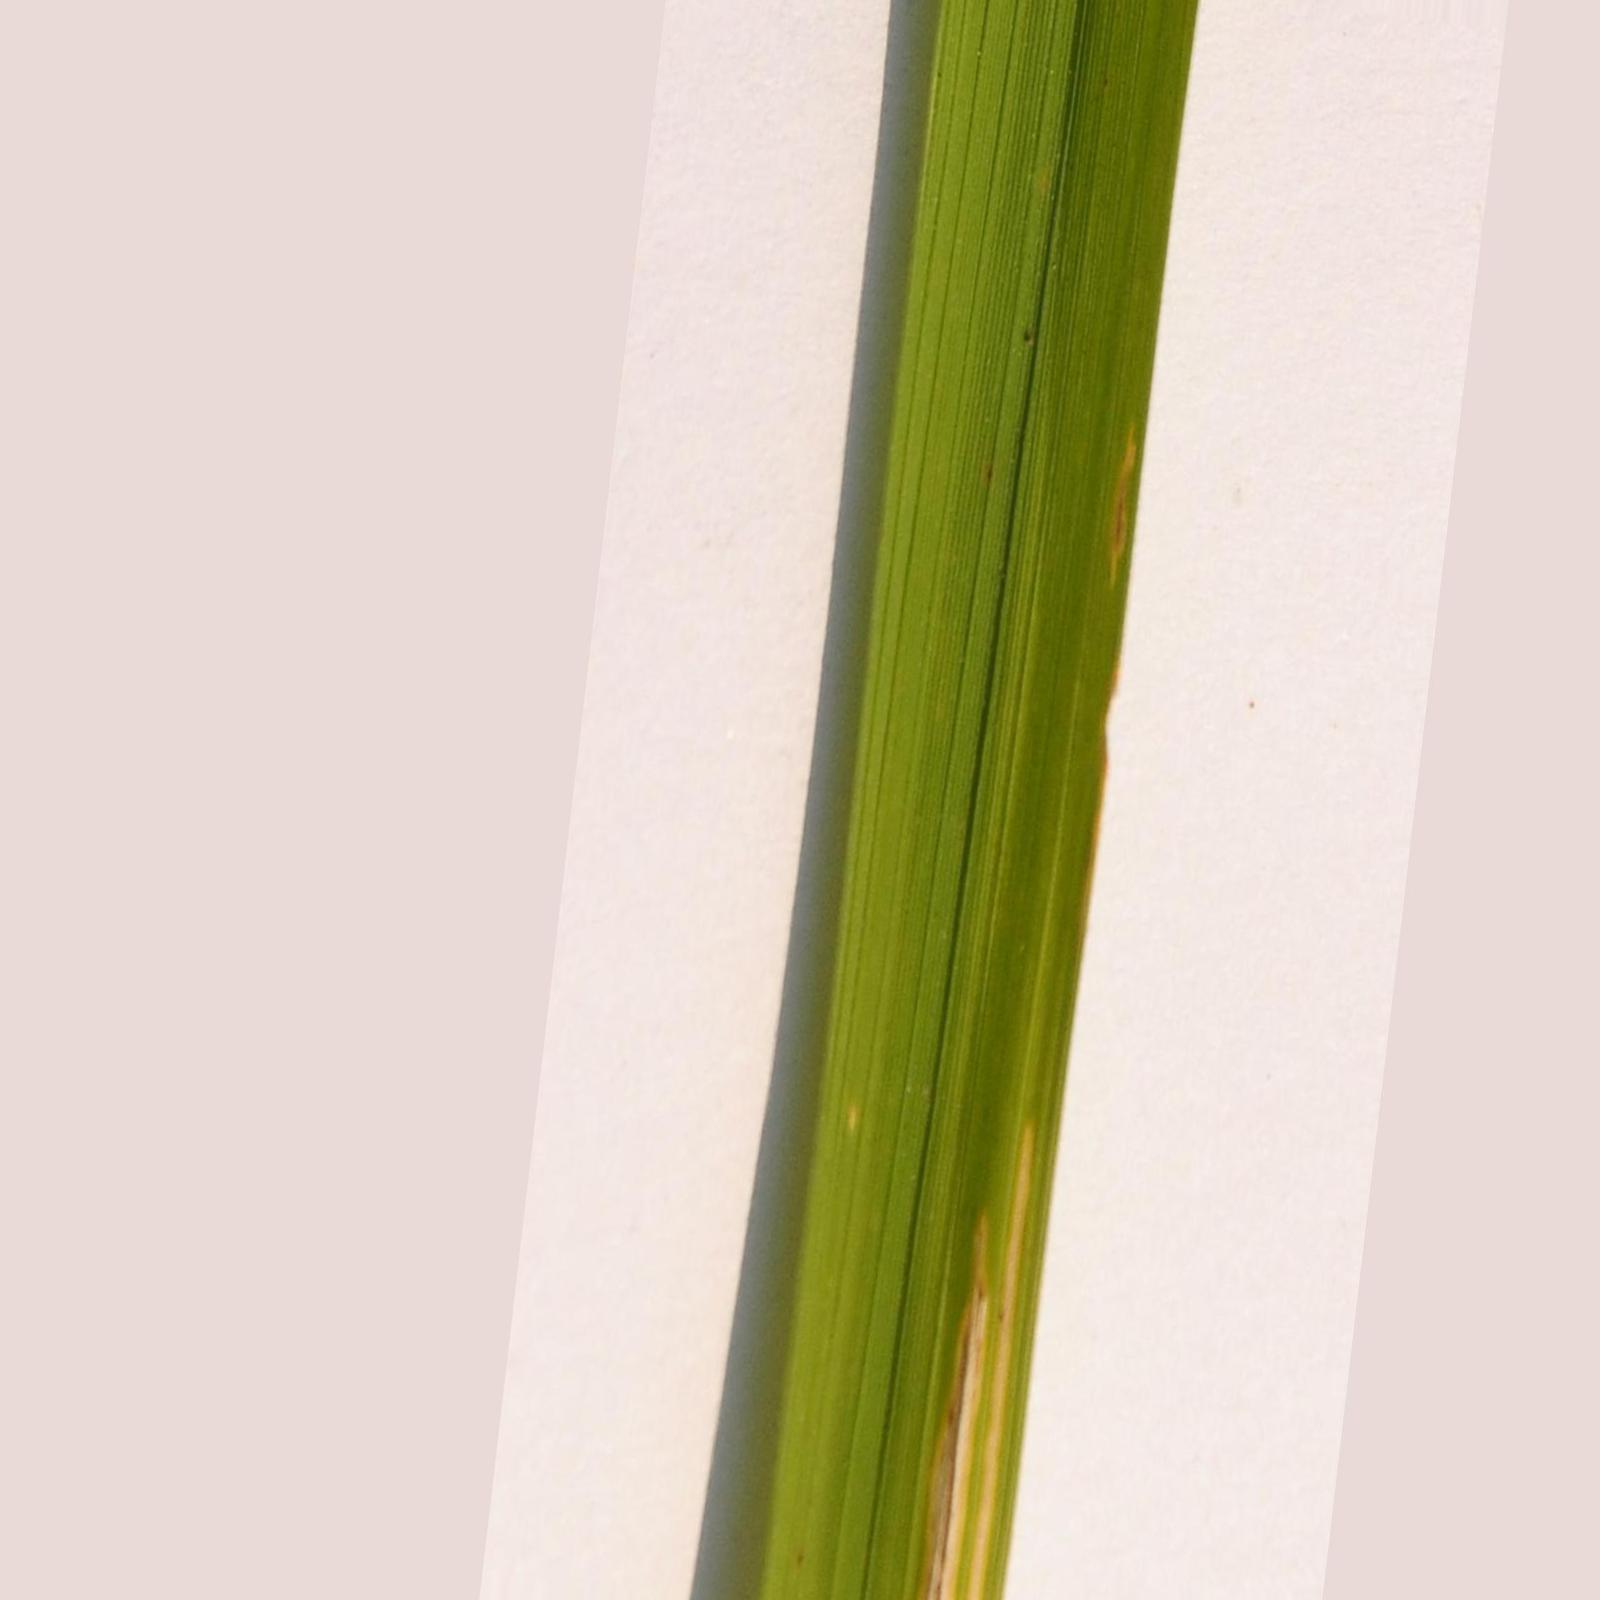
Nhãn: Bệnh Bạc lá (Bacterial leaf blight)